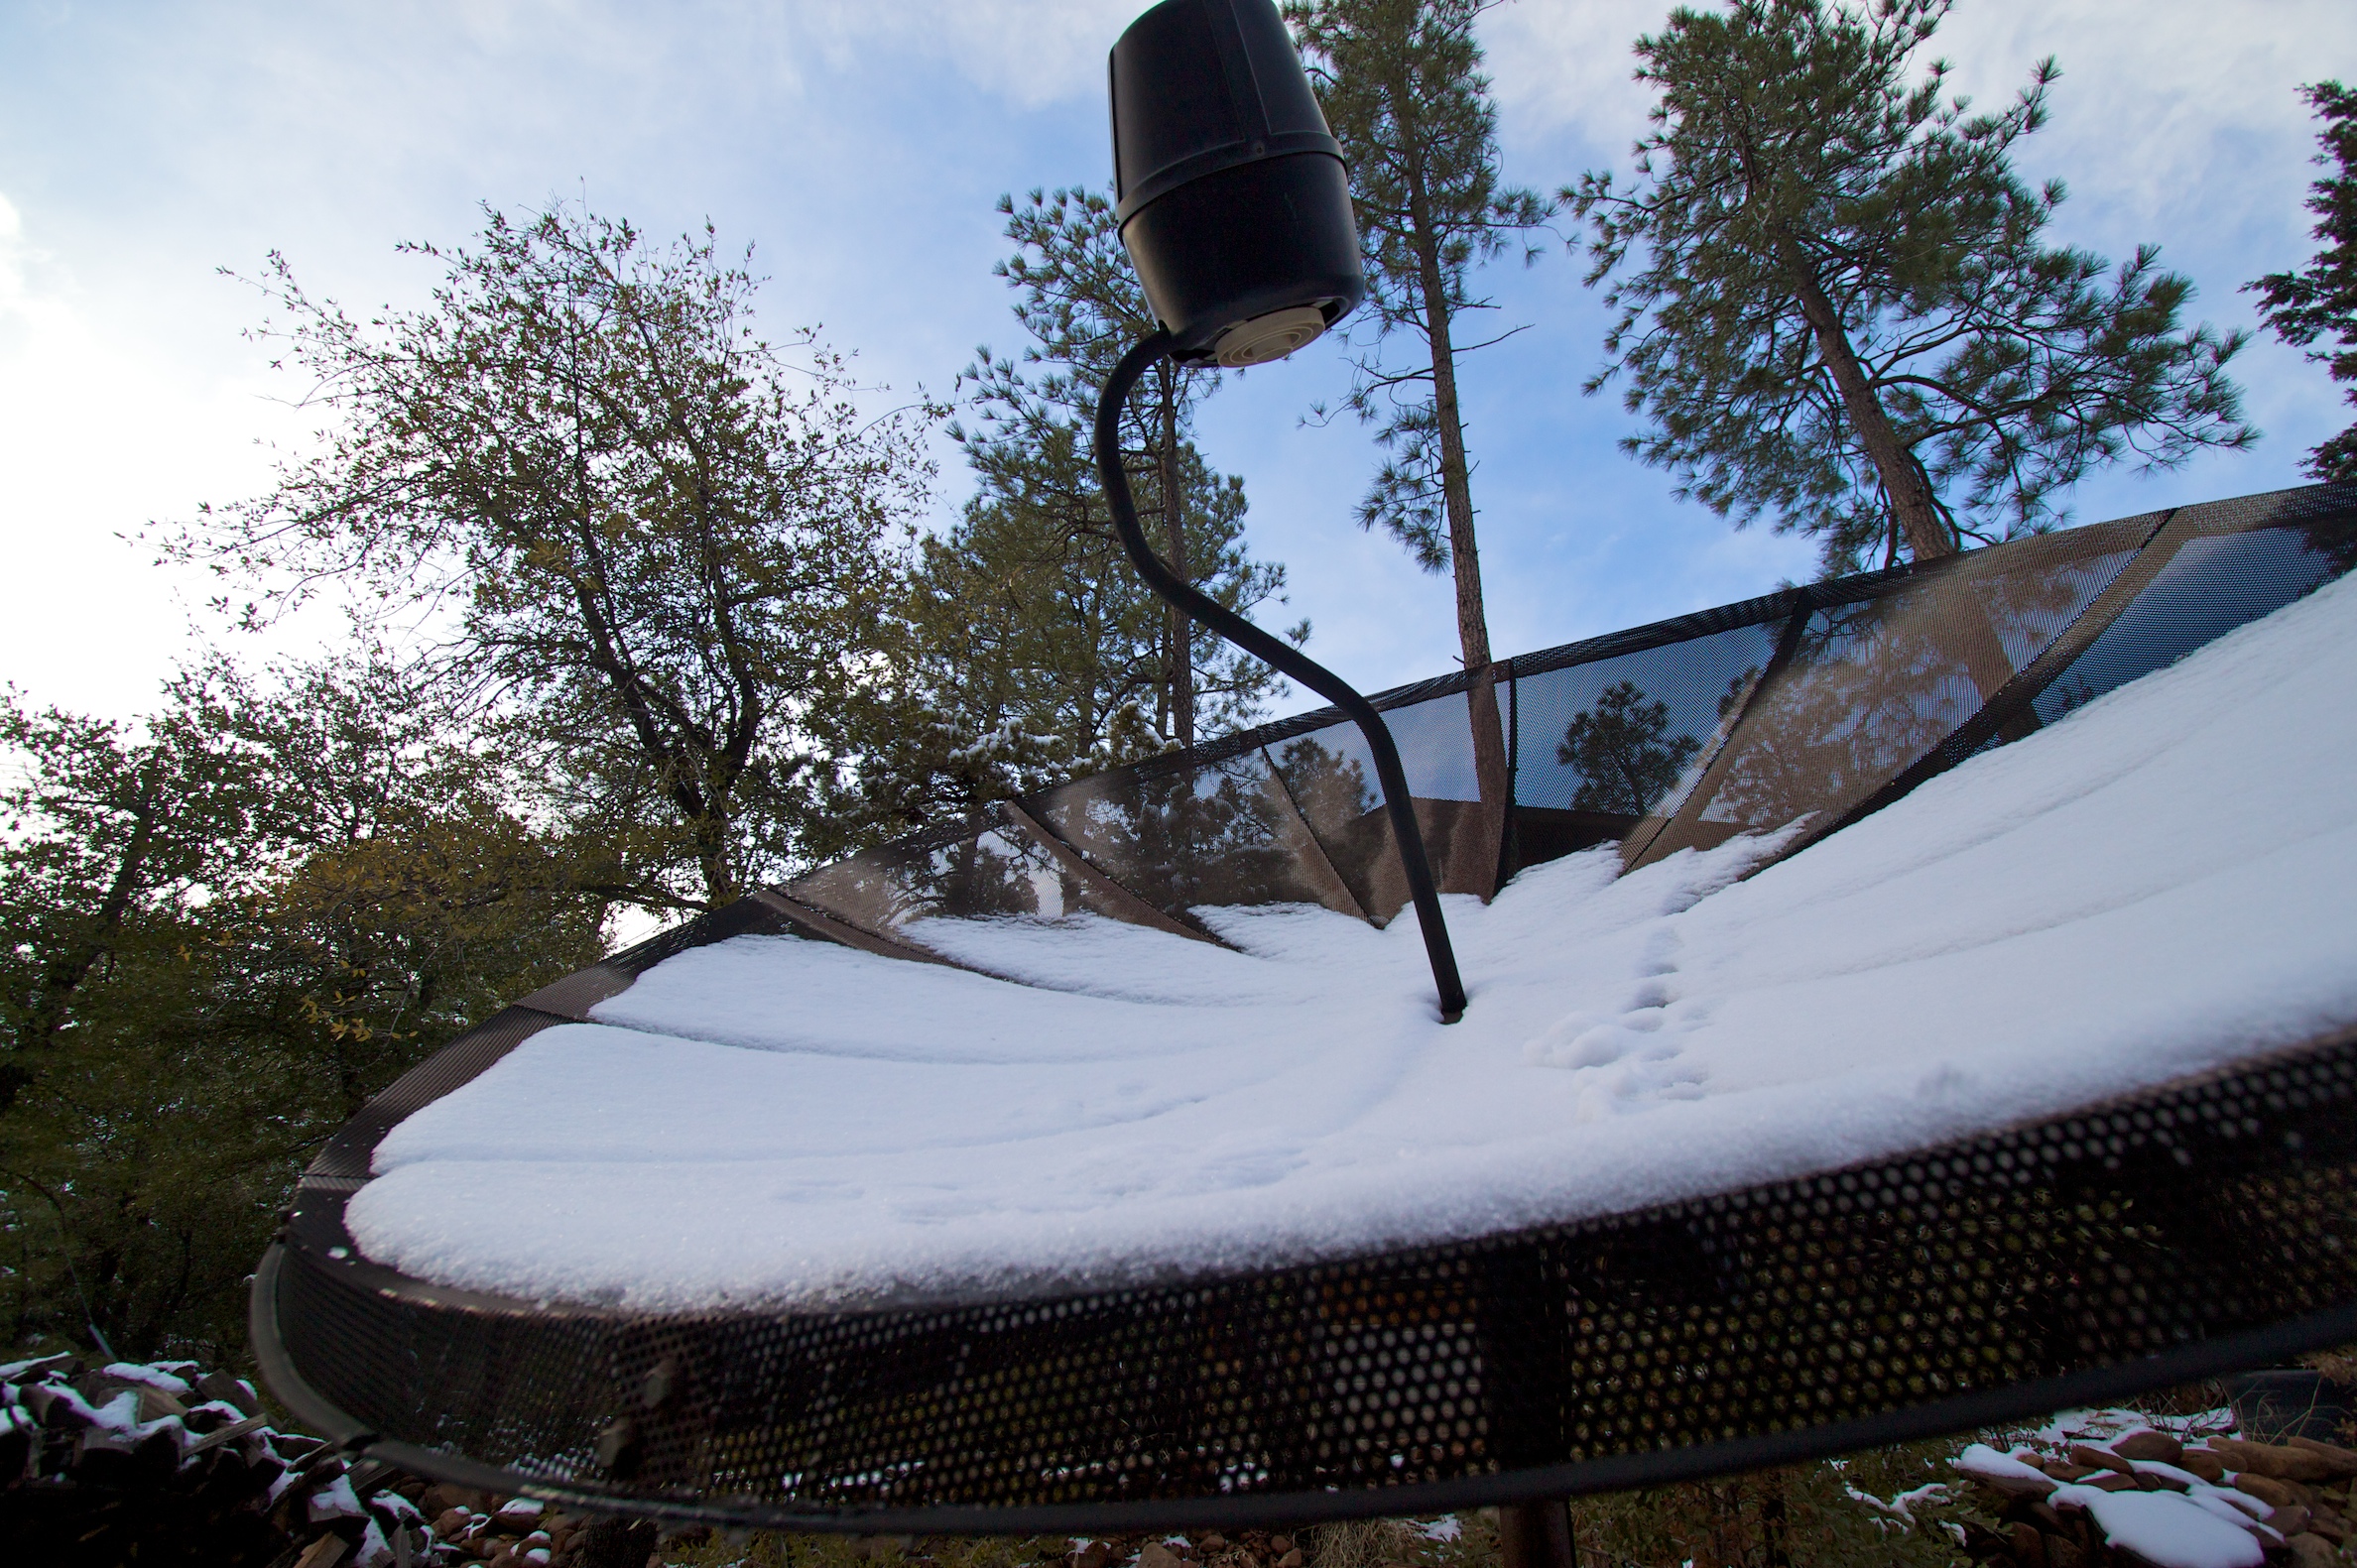
snow, winter, antenna, dish, weather, stadium, satellite, 2010365, atmosphere of earth